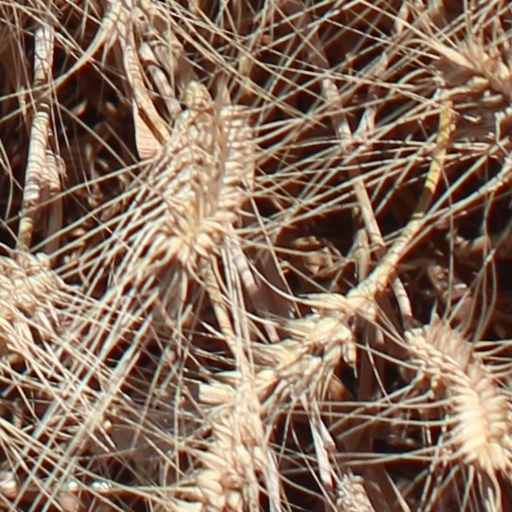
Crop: wheat